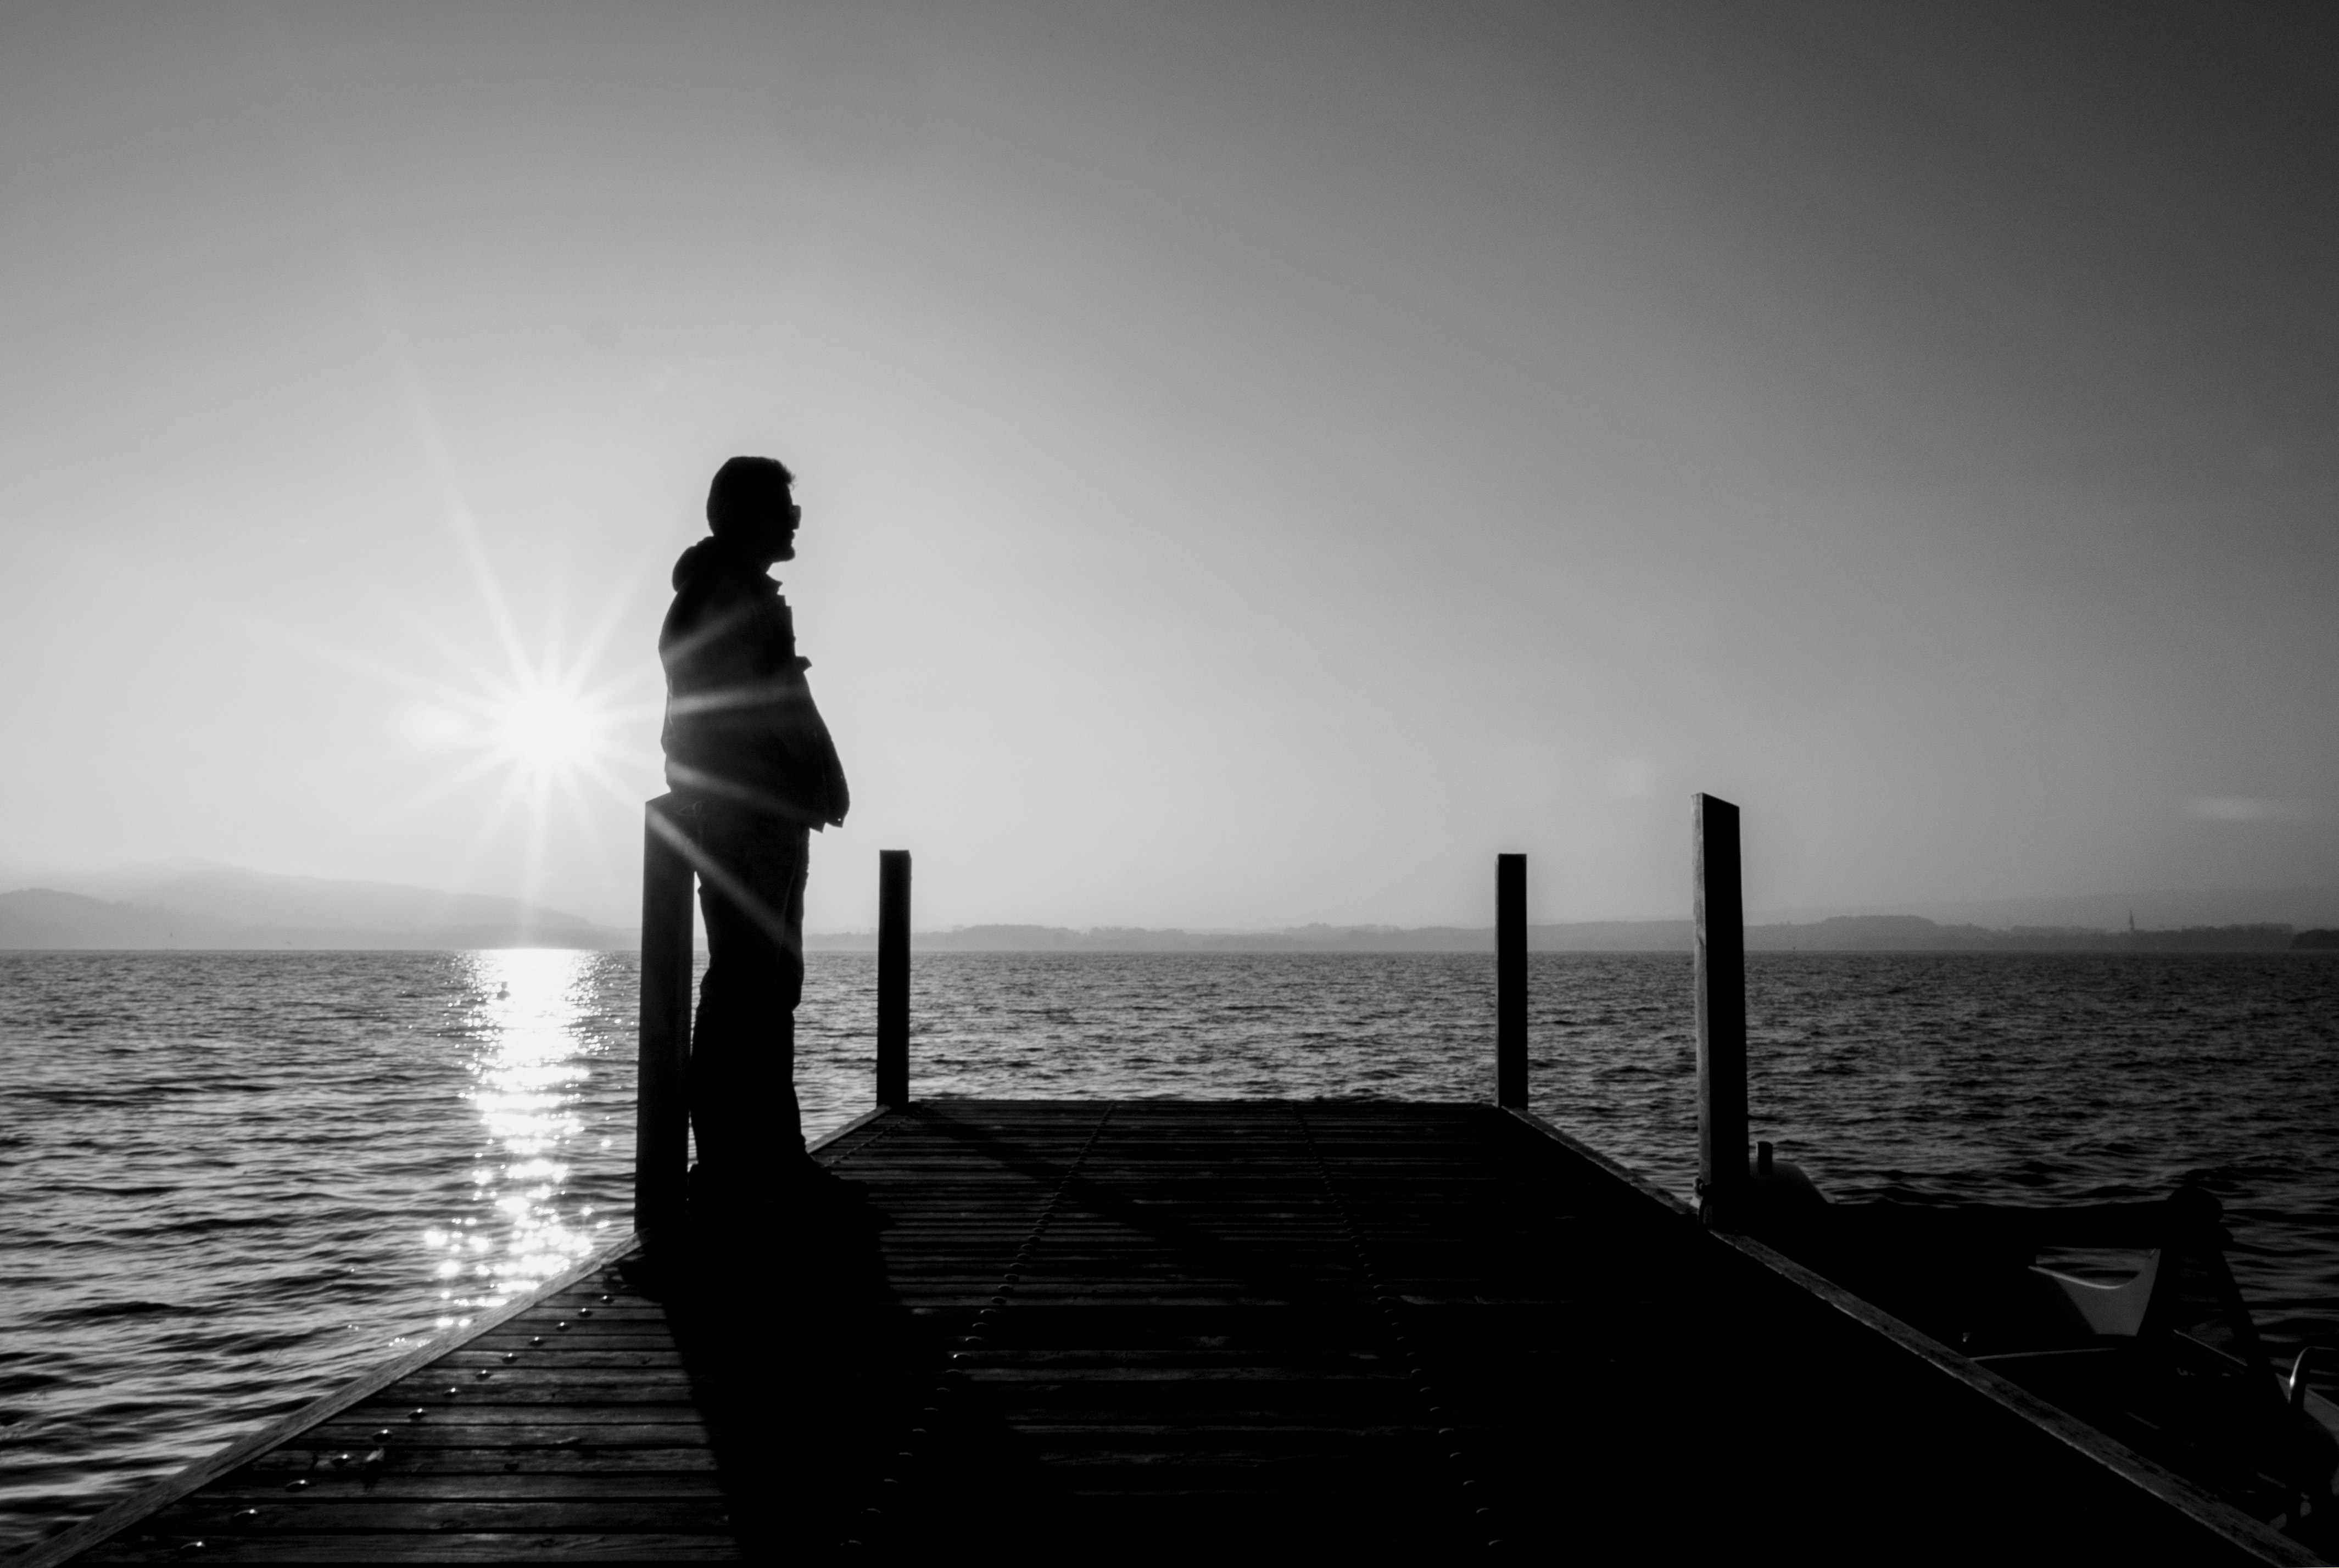
sea, horizon, silhouette, black and white, people, sun, sunset, white, street, photography, lake, evening, darkness, black, monochrome, streetphotography, candid, olympus, photograph, switzerland, see, zug, strassenfotografie, streettog, zugersee, monochrome photography